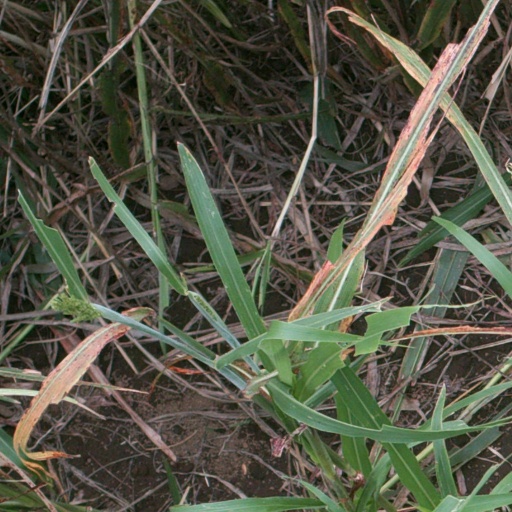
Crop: sorghum